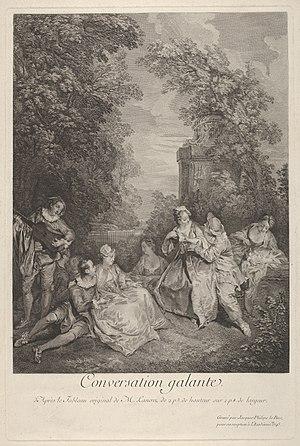
Jacques-Philippe Le Bas ou Lebas, né le 8 juillet 1707 à Paris où il est mort le 14 avril 1783, est un graveur français, à la tête d'un atelier qui forma l'essentiel des graveurs constituant l'âge d'or de la gravure française au XVIIIᵉ siècle.